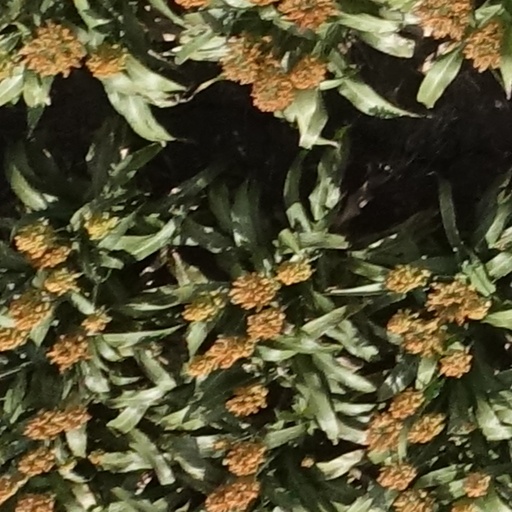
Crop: sorghum